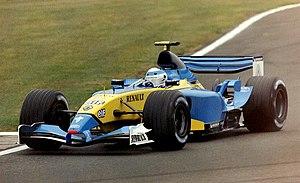
La McLaren MP4-18, également connue sous la dénomination McLaren MP4-18A, est une monoplace de Formule 1, conçue par Adrian Newey, Mike Coughlan et Neil Oatley pour l'écurie britannique McLaren Racing, qui aurait dû être engagée dans le cadre du championnat du monde de Formule 1 2003. Elle est pilotée par le Britannique David Coulthard et le Finlandais Kimi Räikkönen mais aussi par les pilotes-essayeurs de l'équipe, l'Autrichien Alexander Wurz et l'Espagnol Pedro de la Rosa.